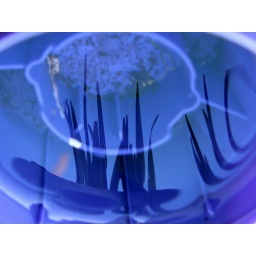
Abandoned by the railroad tracks. A spray-paint can lid found in the grass, filled with rainwater. Flipped upside down...